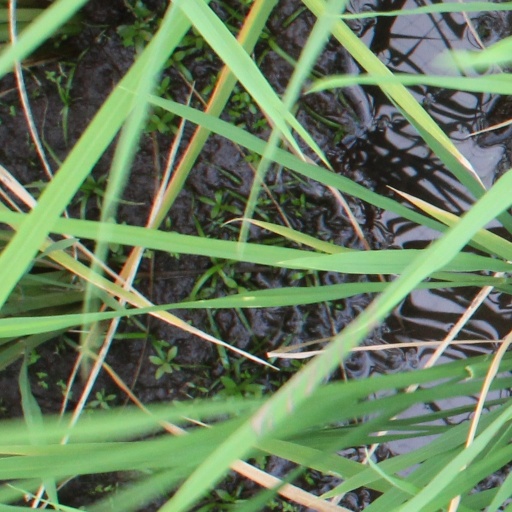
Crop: rice